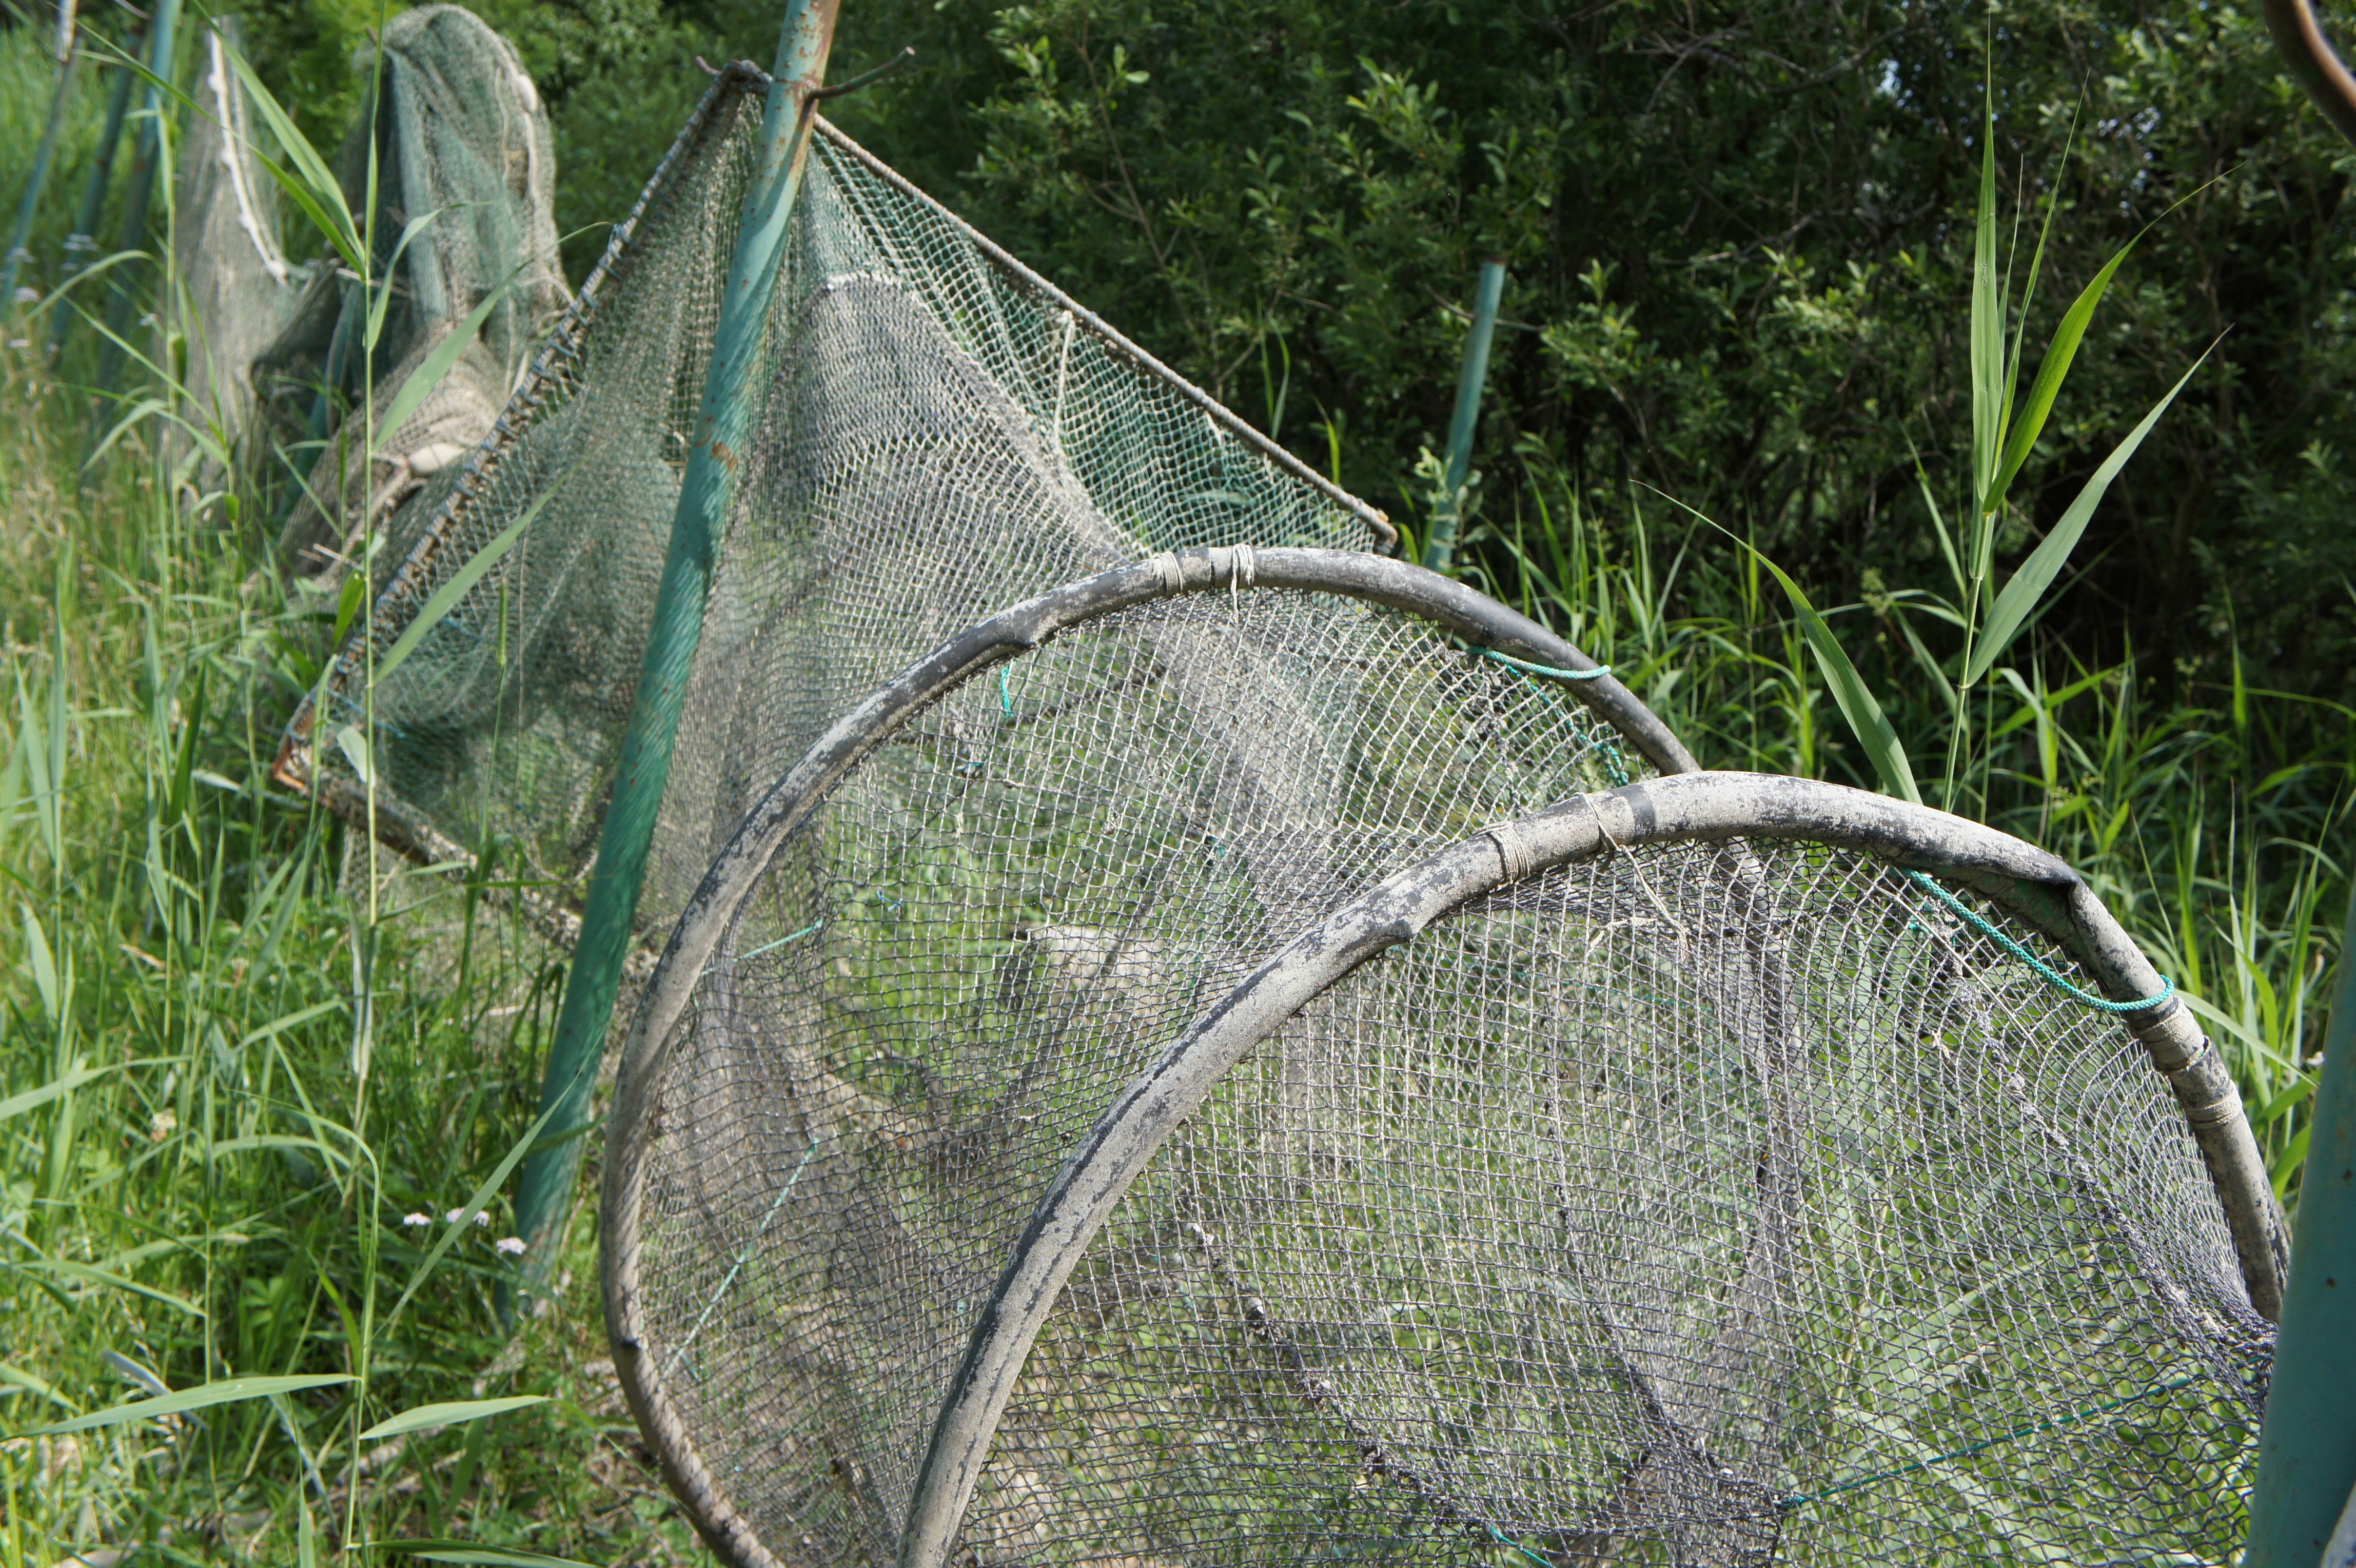
nature, leaf, jungle, fish, eat, hammock, rainforest, net, bavaria, reuse, chiemsee